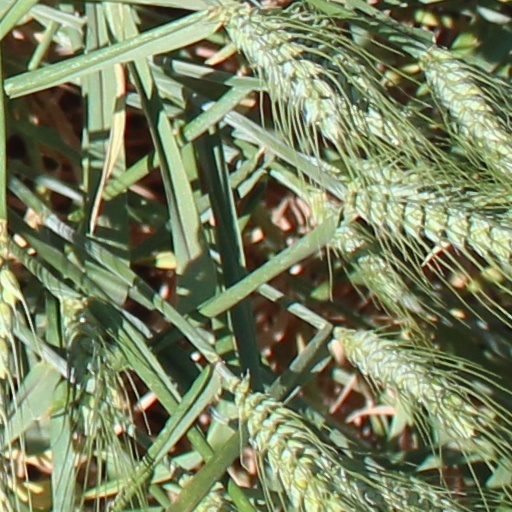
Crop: wheat